Jelena Begović

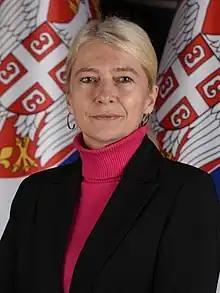
Official portrait, 2022

Jelena Begović (born 5 June 1970) is a Serbian molecular biologist who has served as minister of science, technological development and innovation in the Serbian government from 2022 to 2025.